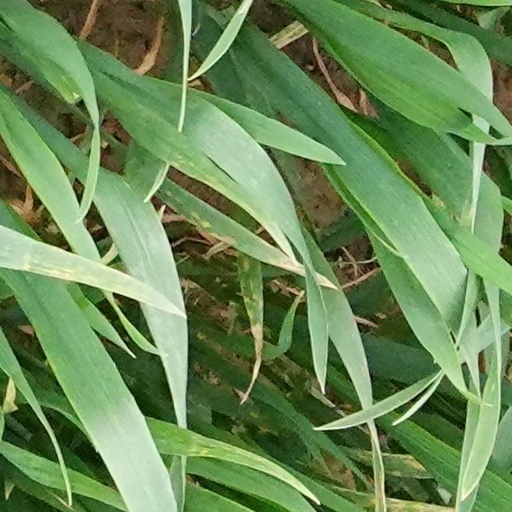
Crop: wheat